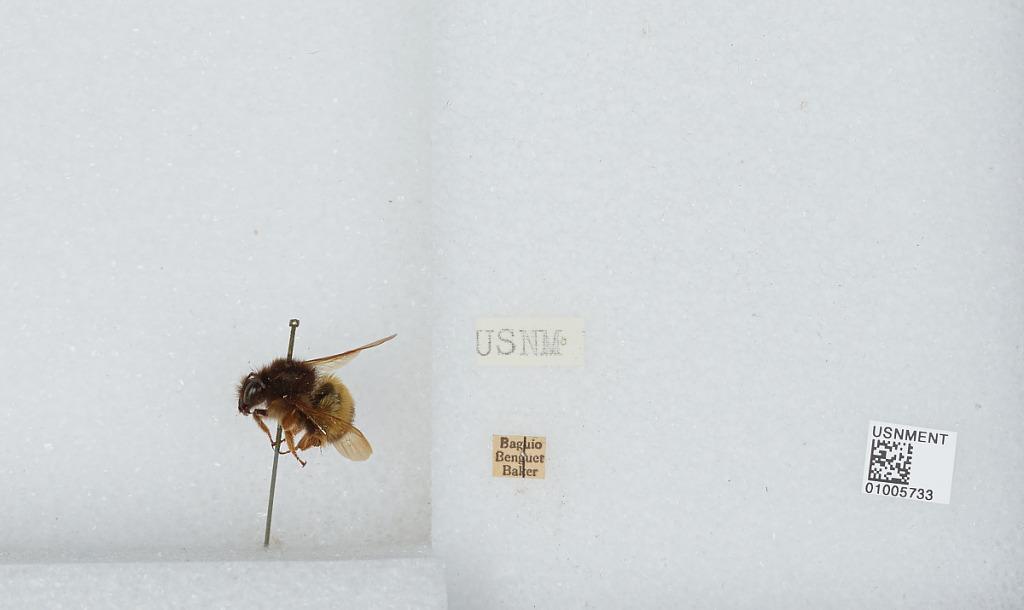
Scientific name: Bombus (Pyrobombus) flavescens Smith
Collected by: Baker
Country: Philippines
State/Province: Benguet
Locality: Baguio
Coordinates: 16.42, 120.6